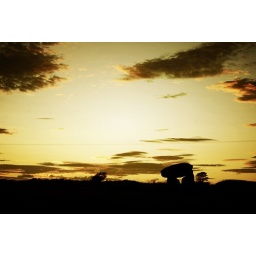
An unusual rock formation hiding in a field in County Down, Northern Ireland. Edited with SwankoLab for the iPhone